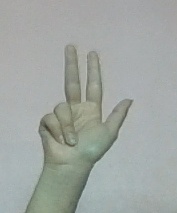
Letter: al